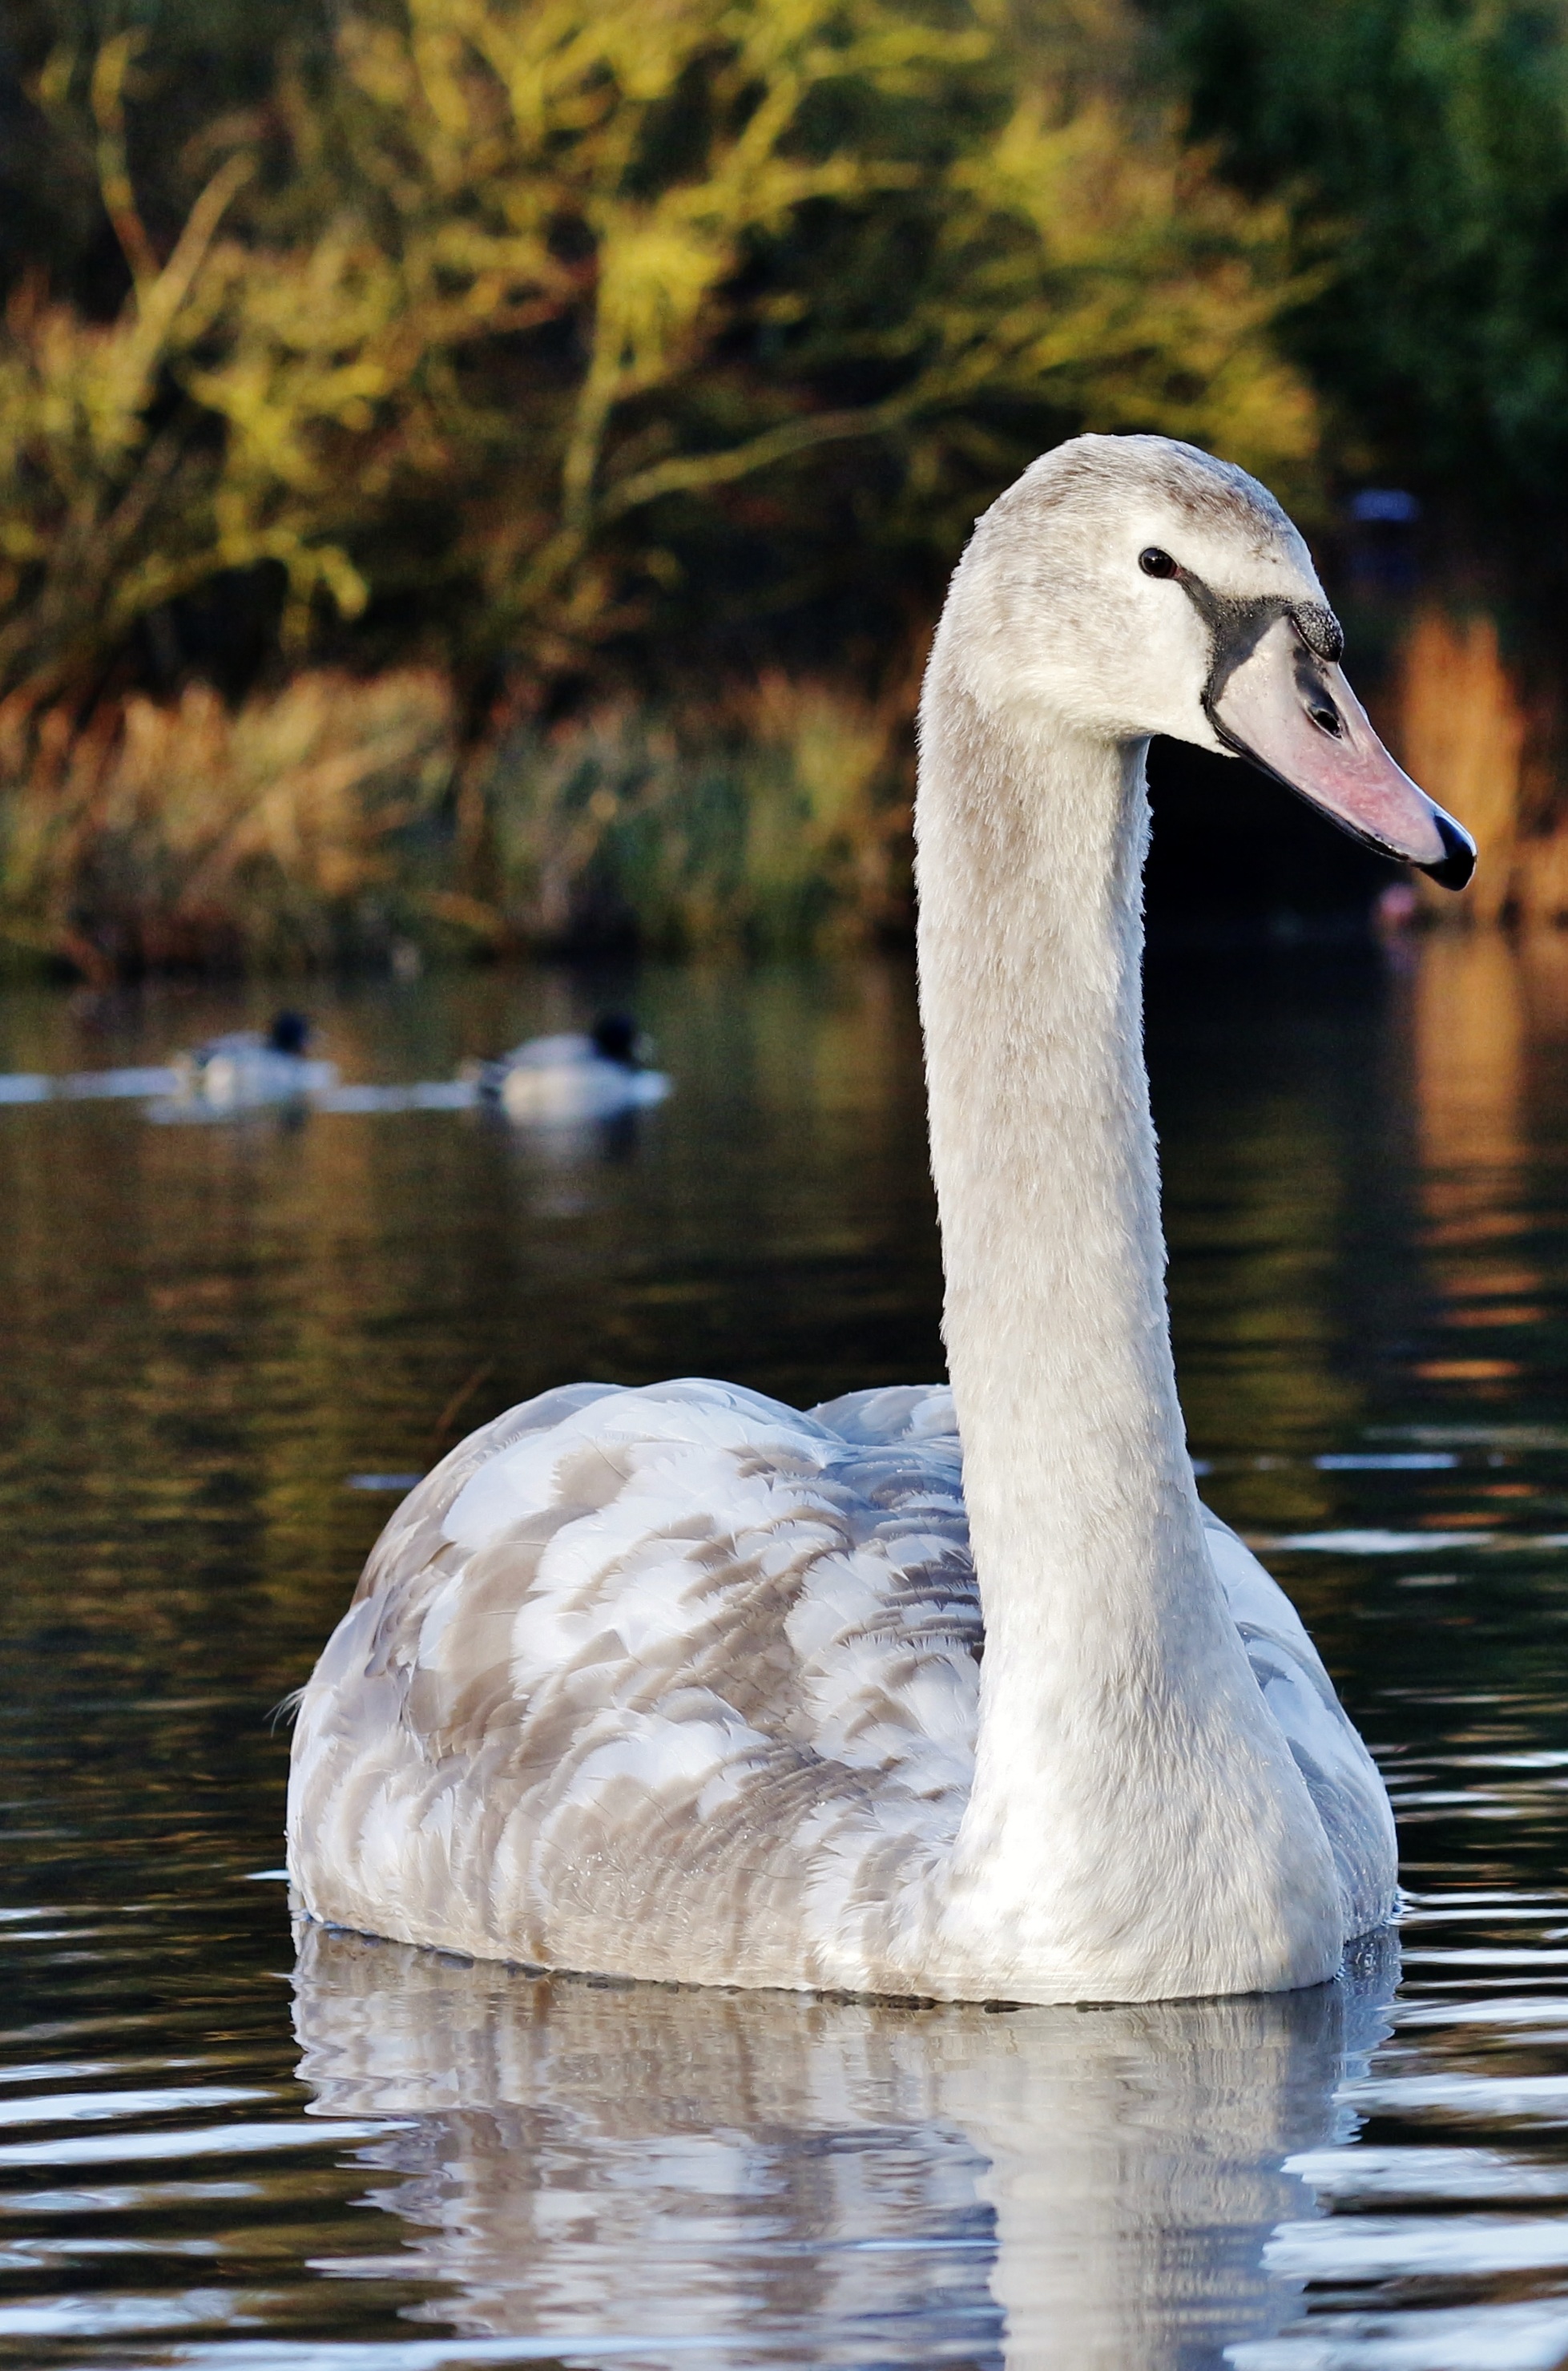
water, nature, outdoor, bird, wing, white, lake, animal, cute, river, summer, pond, wildlife, wild, swim, love, young, green, reflection, fluffy, beak, symbol, tranquil, peaceful, small, park, peace, calm, brown, romance, gray, blue, black, close, baby, feather, fauna, swimming, majestic, parent, plumage, swan, family, grey, grace, mother, lovely, neck, newborn, youngster, cygnus, mirror, little, vertebrate, elegant, purity, cygnet, waterfowl, water bird, elegance, mute, graceful, ducks geese and swans